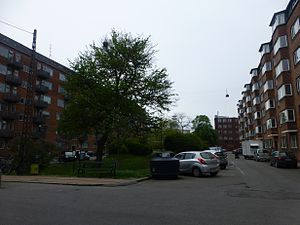
Herman Triers Plads
Herman Triers Plads.
Herman Triers Plads er en plads i bydelen Nørrebro i København nær Radiohuset og grænsen til Frederiksberg Kommune. Den er opkaldt efter politikeren Herman Trier.